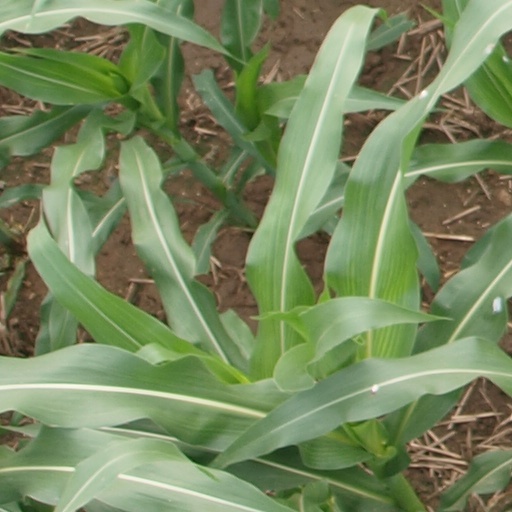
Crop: maize; corn